Isca Dumnoniorum

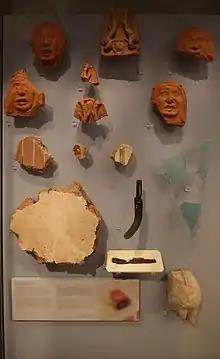
Some of the items from Isca Dumnoniorum at the Royal Albert Memorial Museum

Exeter began as settlements on a dry ridge ending in a spur overlooking a navigable river teeming with fish, with fertile land nearby. Although there have been no major prehistoric finds, these advantages suggest the site was occupied early. Coins had been discovered from the Hellenistic kingdoms, suggesting the existence of a settlement trading with the Mediterranean as early as . This is disputed however by Prof T P Wiseman who alleges the hoard was not genuine.